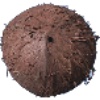
Label: cocos